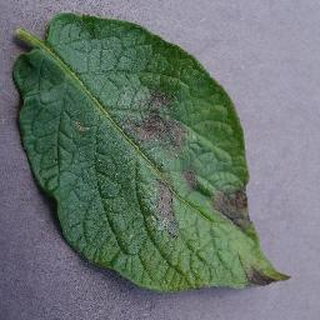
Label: potato_late_blight